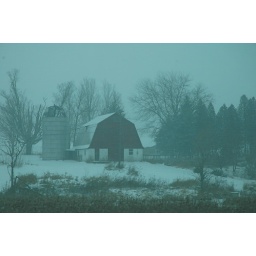
Taken from the car window on the NY Thruway in a snowstorm.